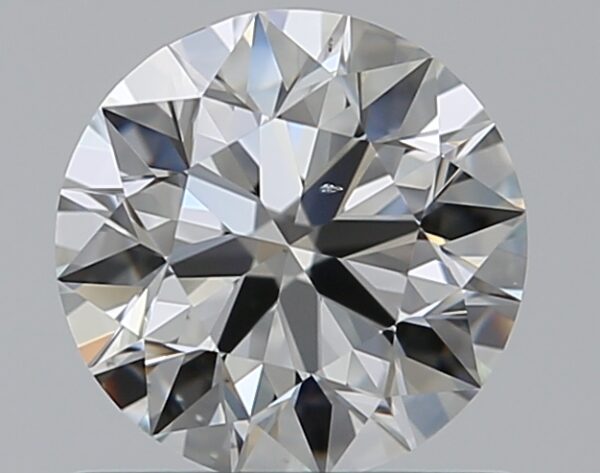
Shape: round
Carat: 0.7
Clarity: VS2
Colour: H
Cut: EX
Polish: EX
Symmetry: EX
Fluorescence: F
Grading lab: GIA
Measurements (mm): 5.66 x 5.68 x 3.54